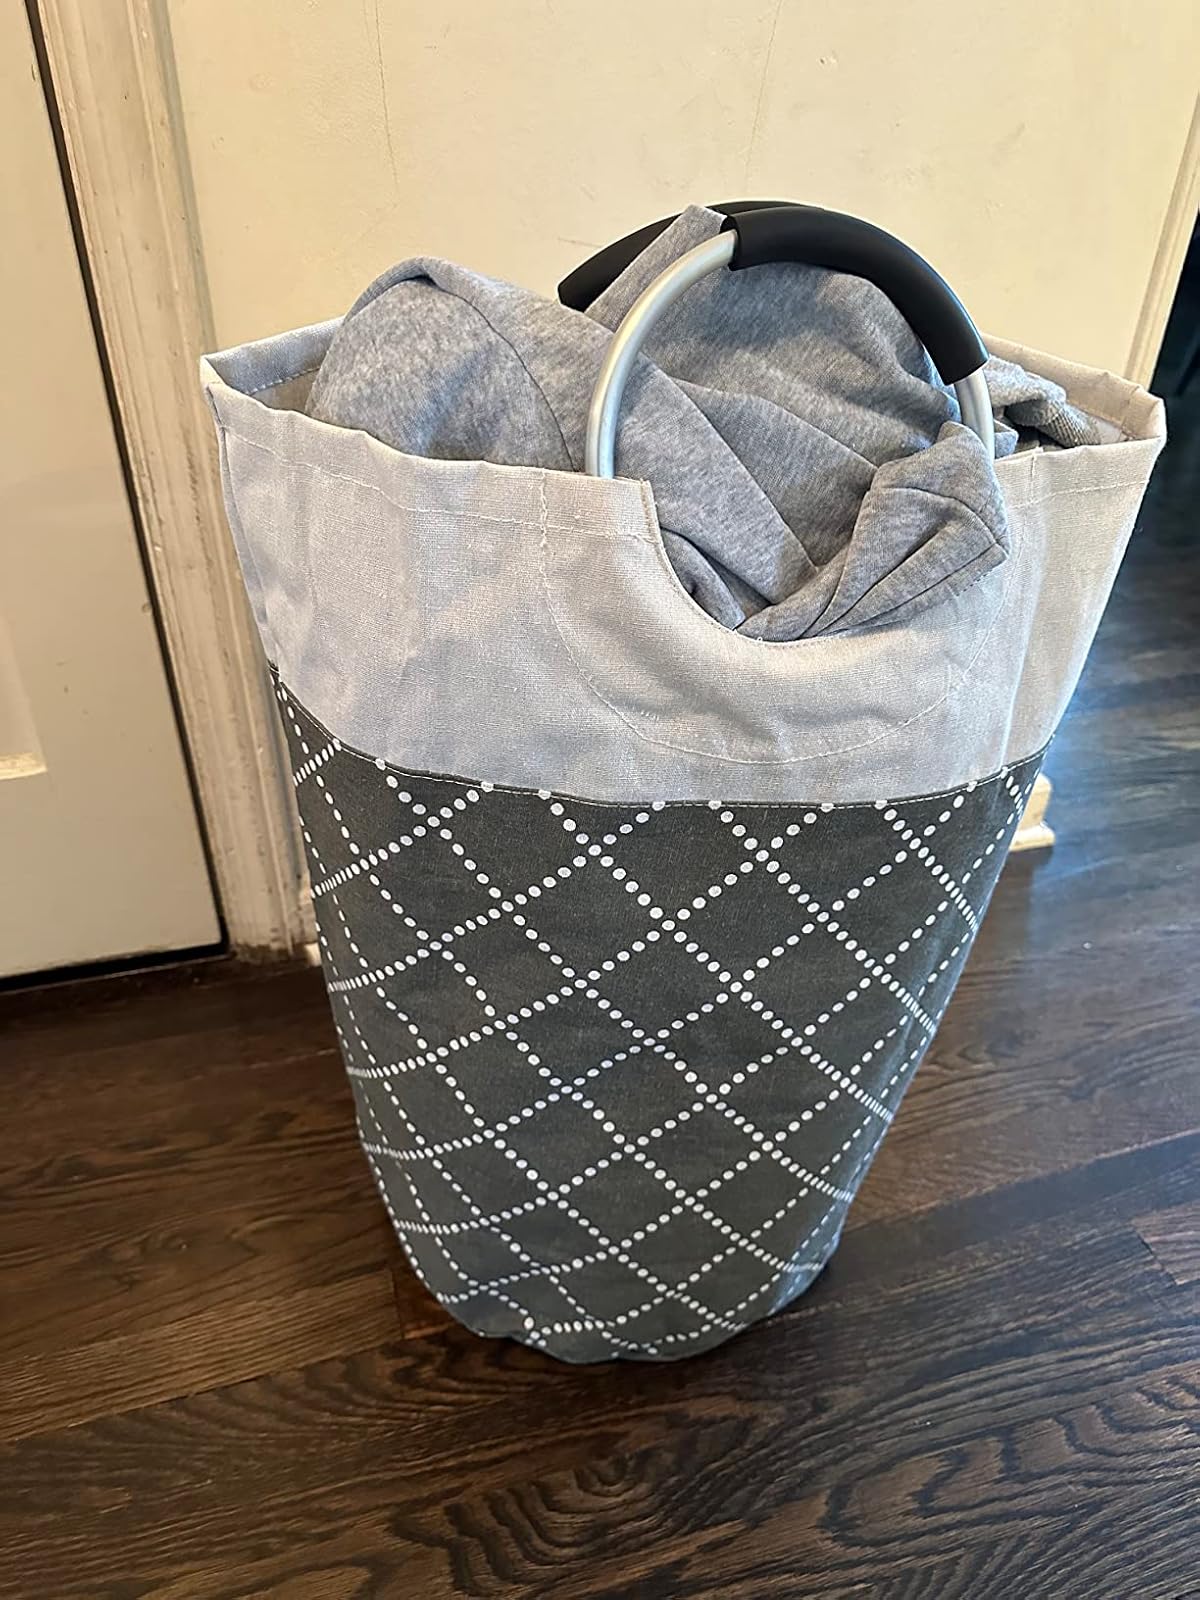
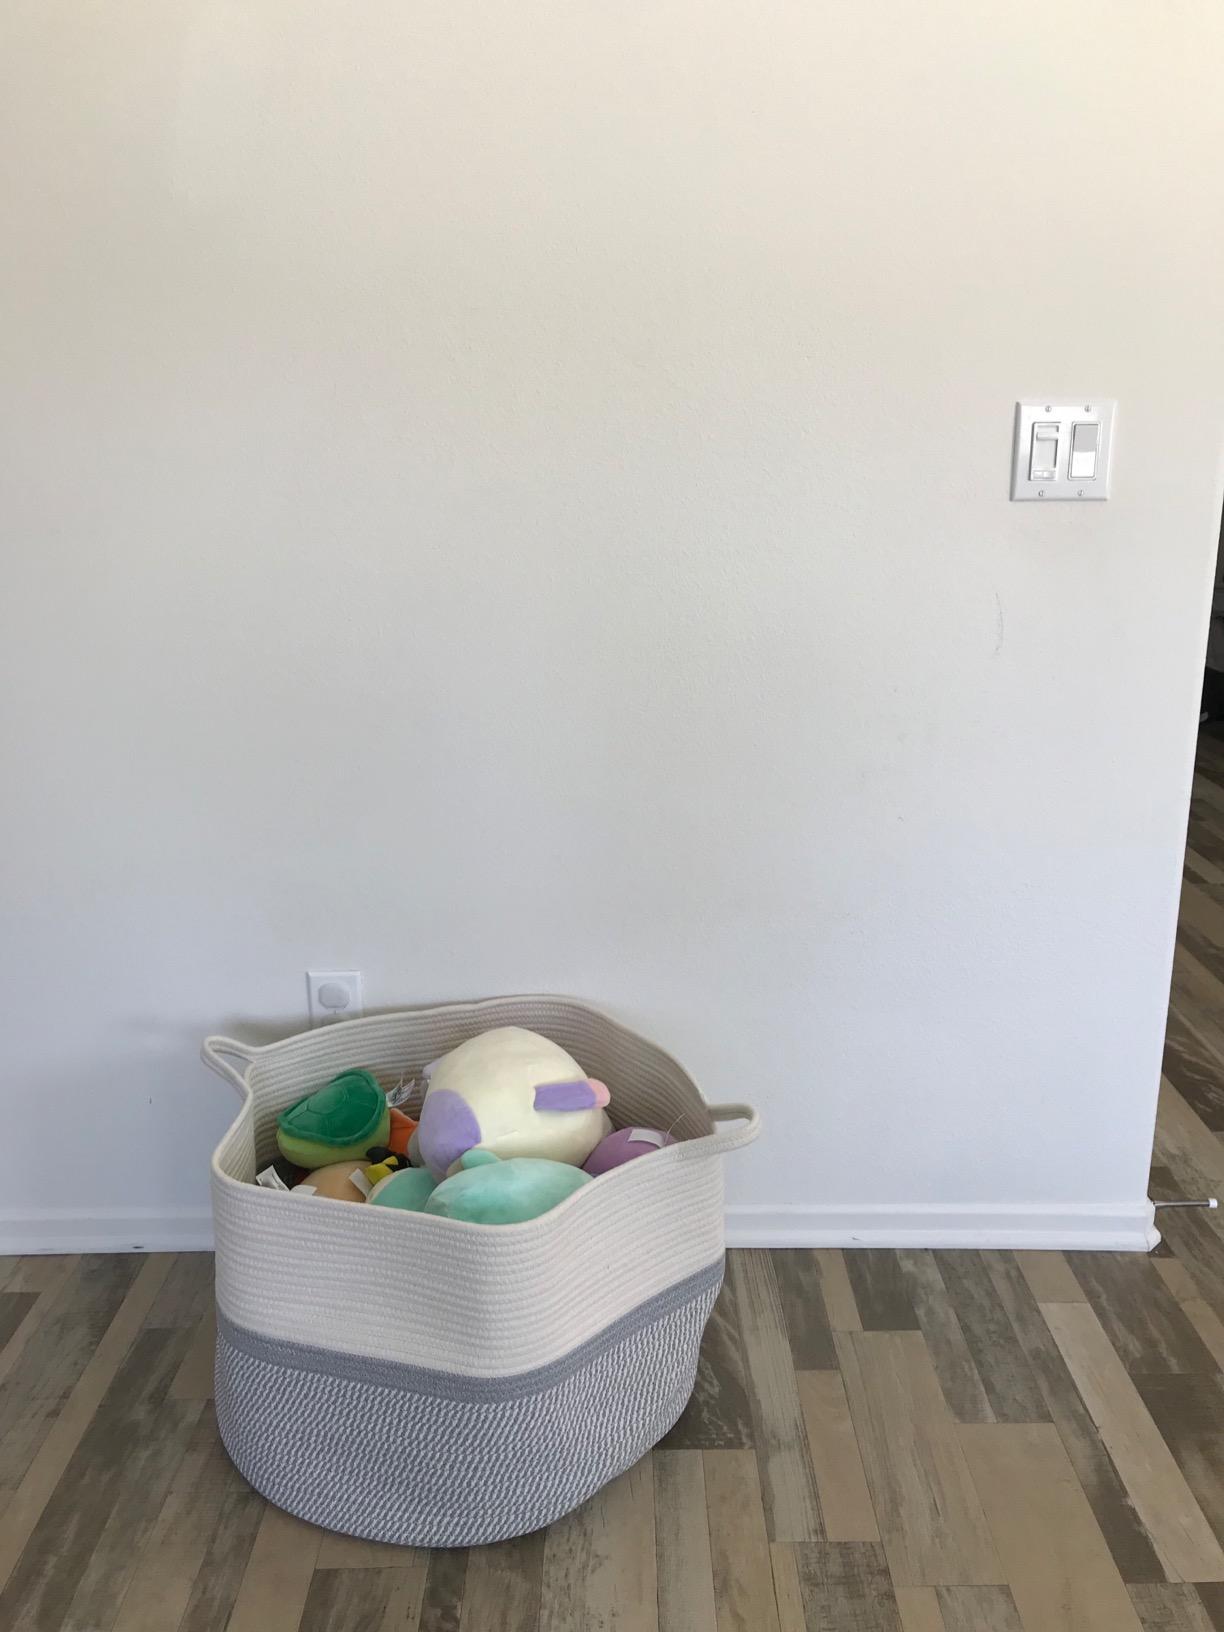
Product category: items_hamper
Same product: no